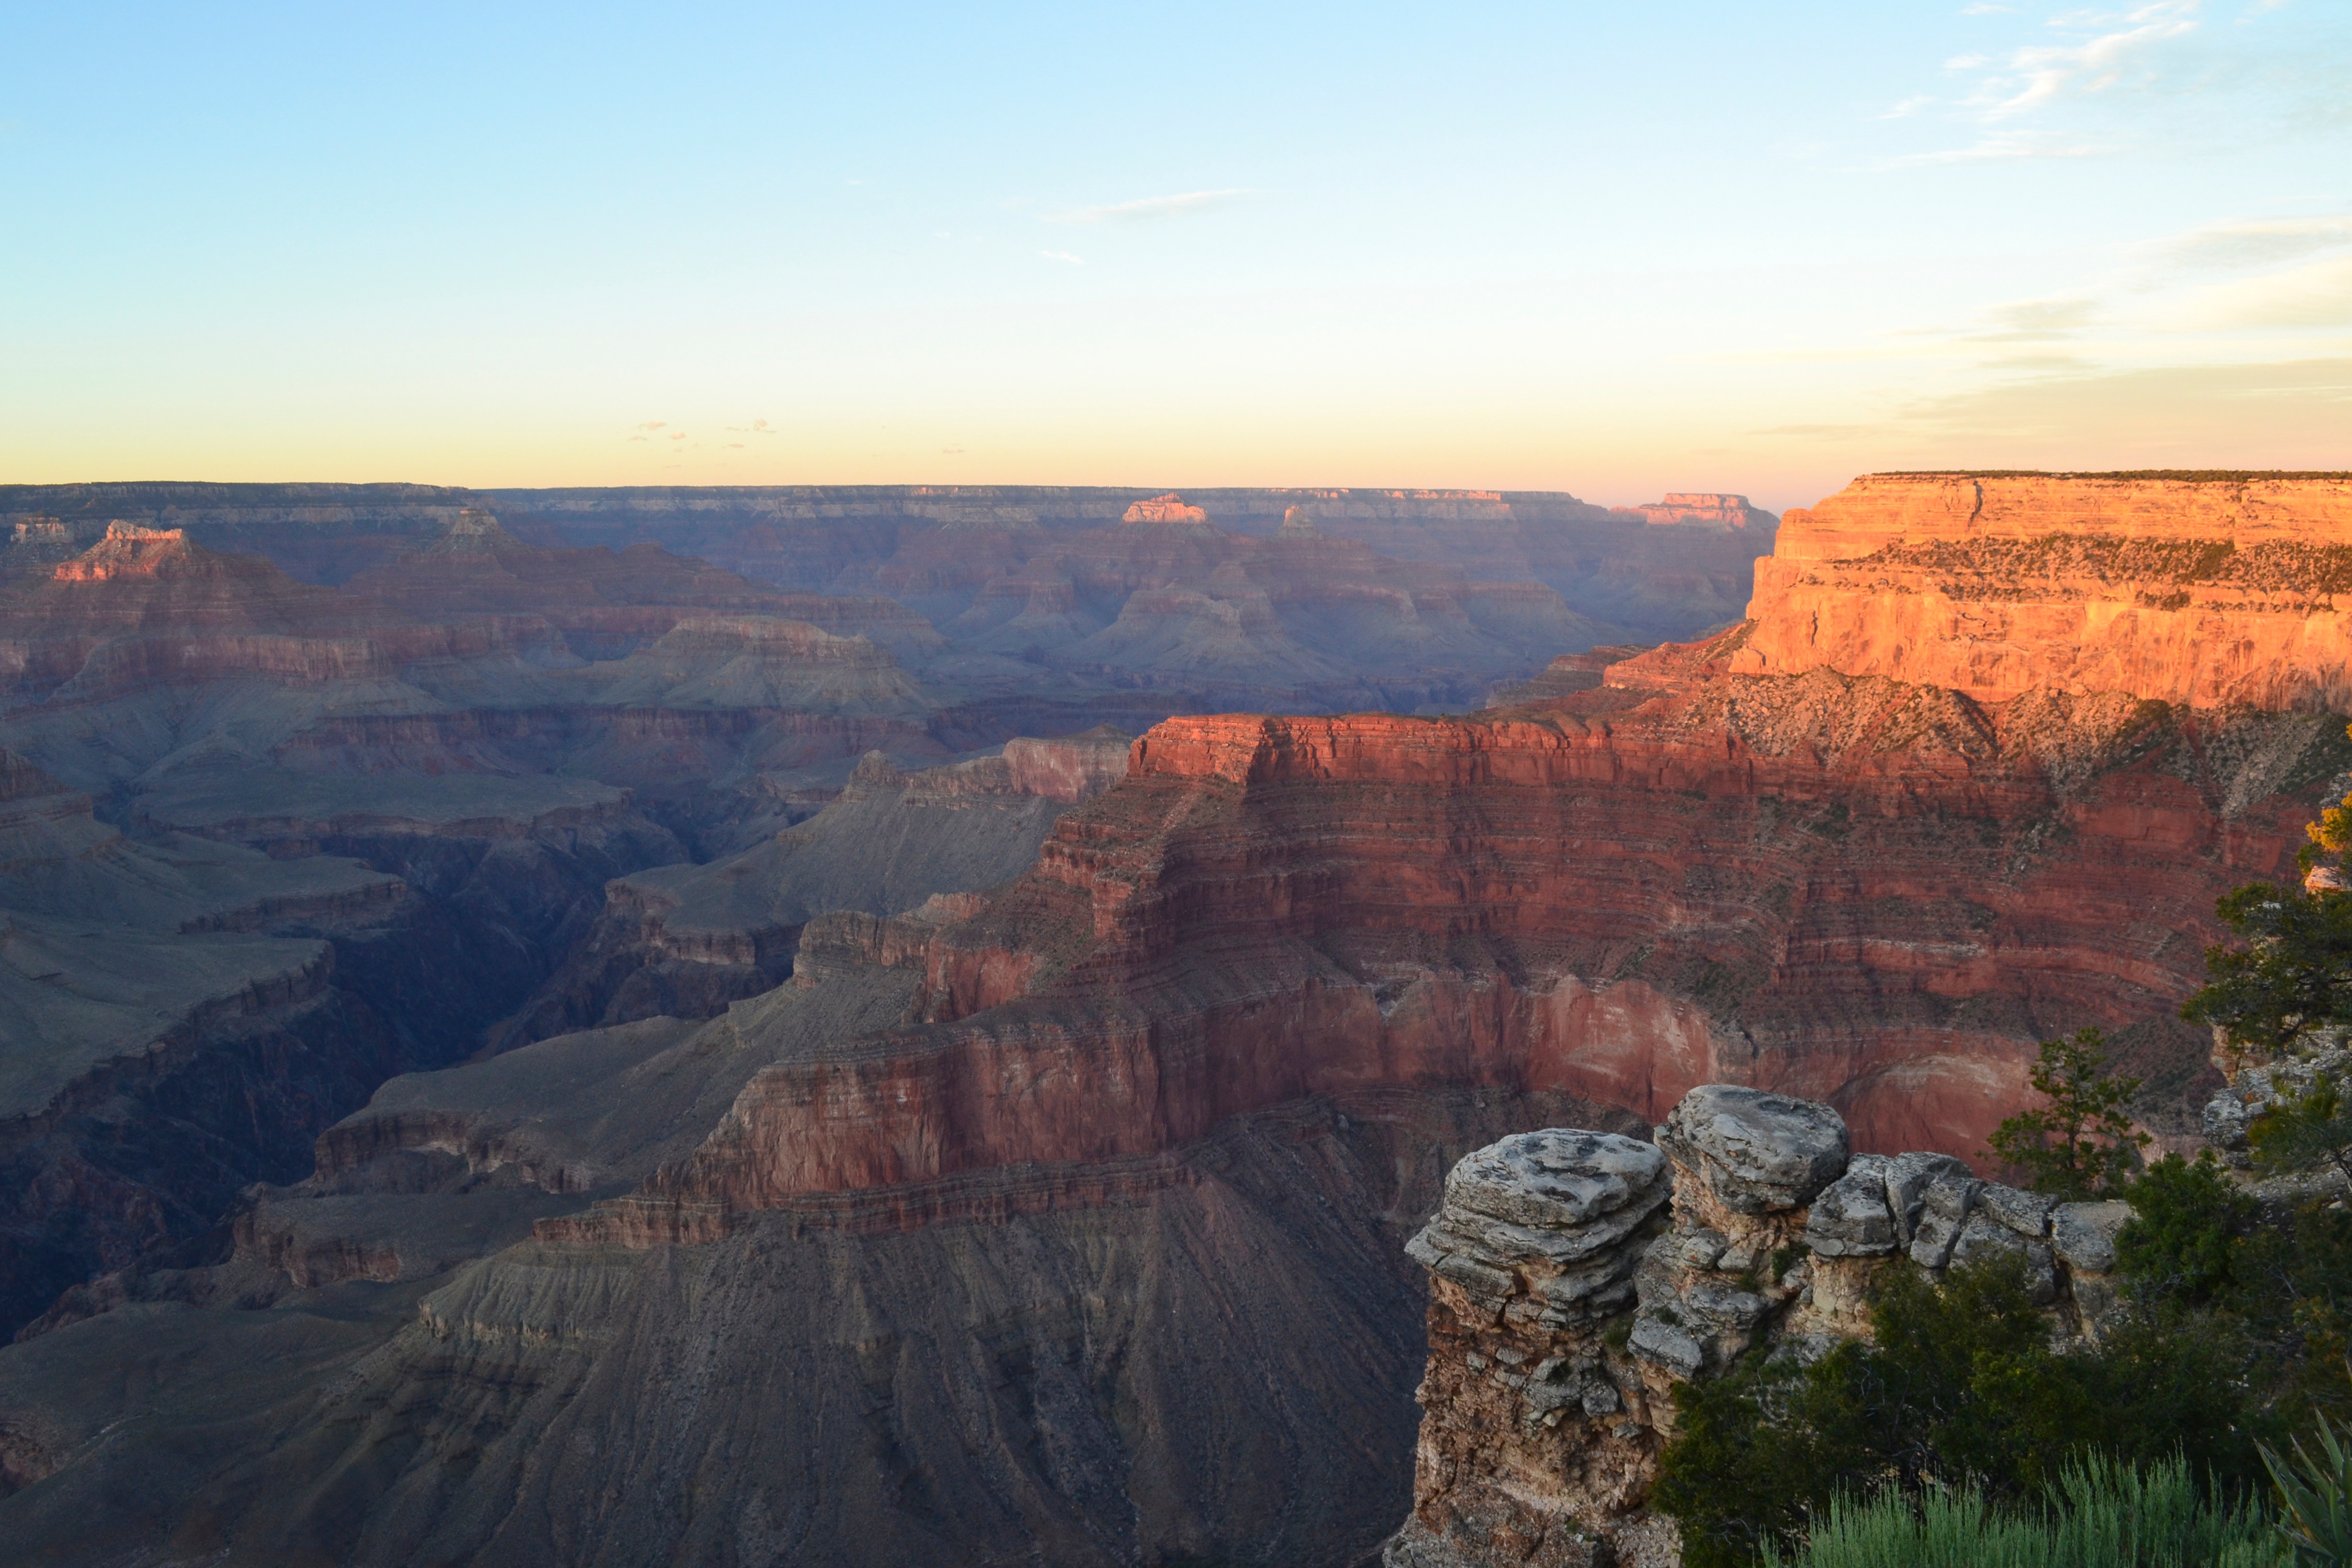
formation, cliff, canyon, terrain, national park, geology, badlands, plateau, wadi, landform, geographical feature